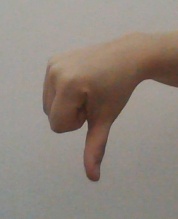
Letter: waw